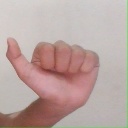
अक्षर: त